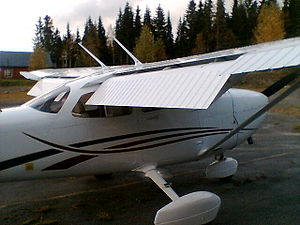
Flaps
Sænkede flaps på en Cessna 172
Flaps på et flys vinger er bevægelige flader, typisk monteret på vingebagkanten, almindeligvis helt inde ved flykroppen: De kan bevæges nedad i en vis vinkel, og i nogle tilfælde også opefter. På større trafikfly findes desuden også flaps på forkanten af vingen.